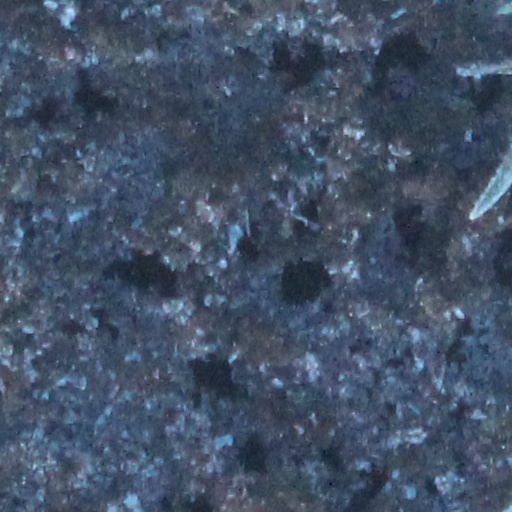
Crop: wheat